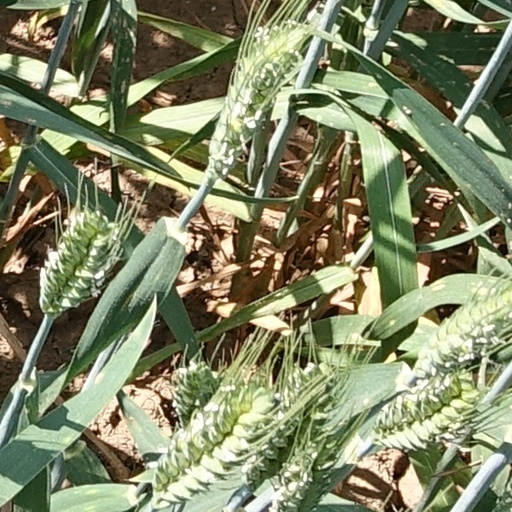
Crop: wheat